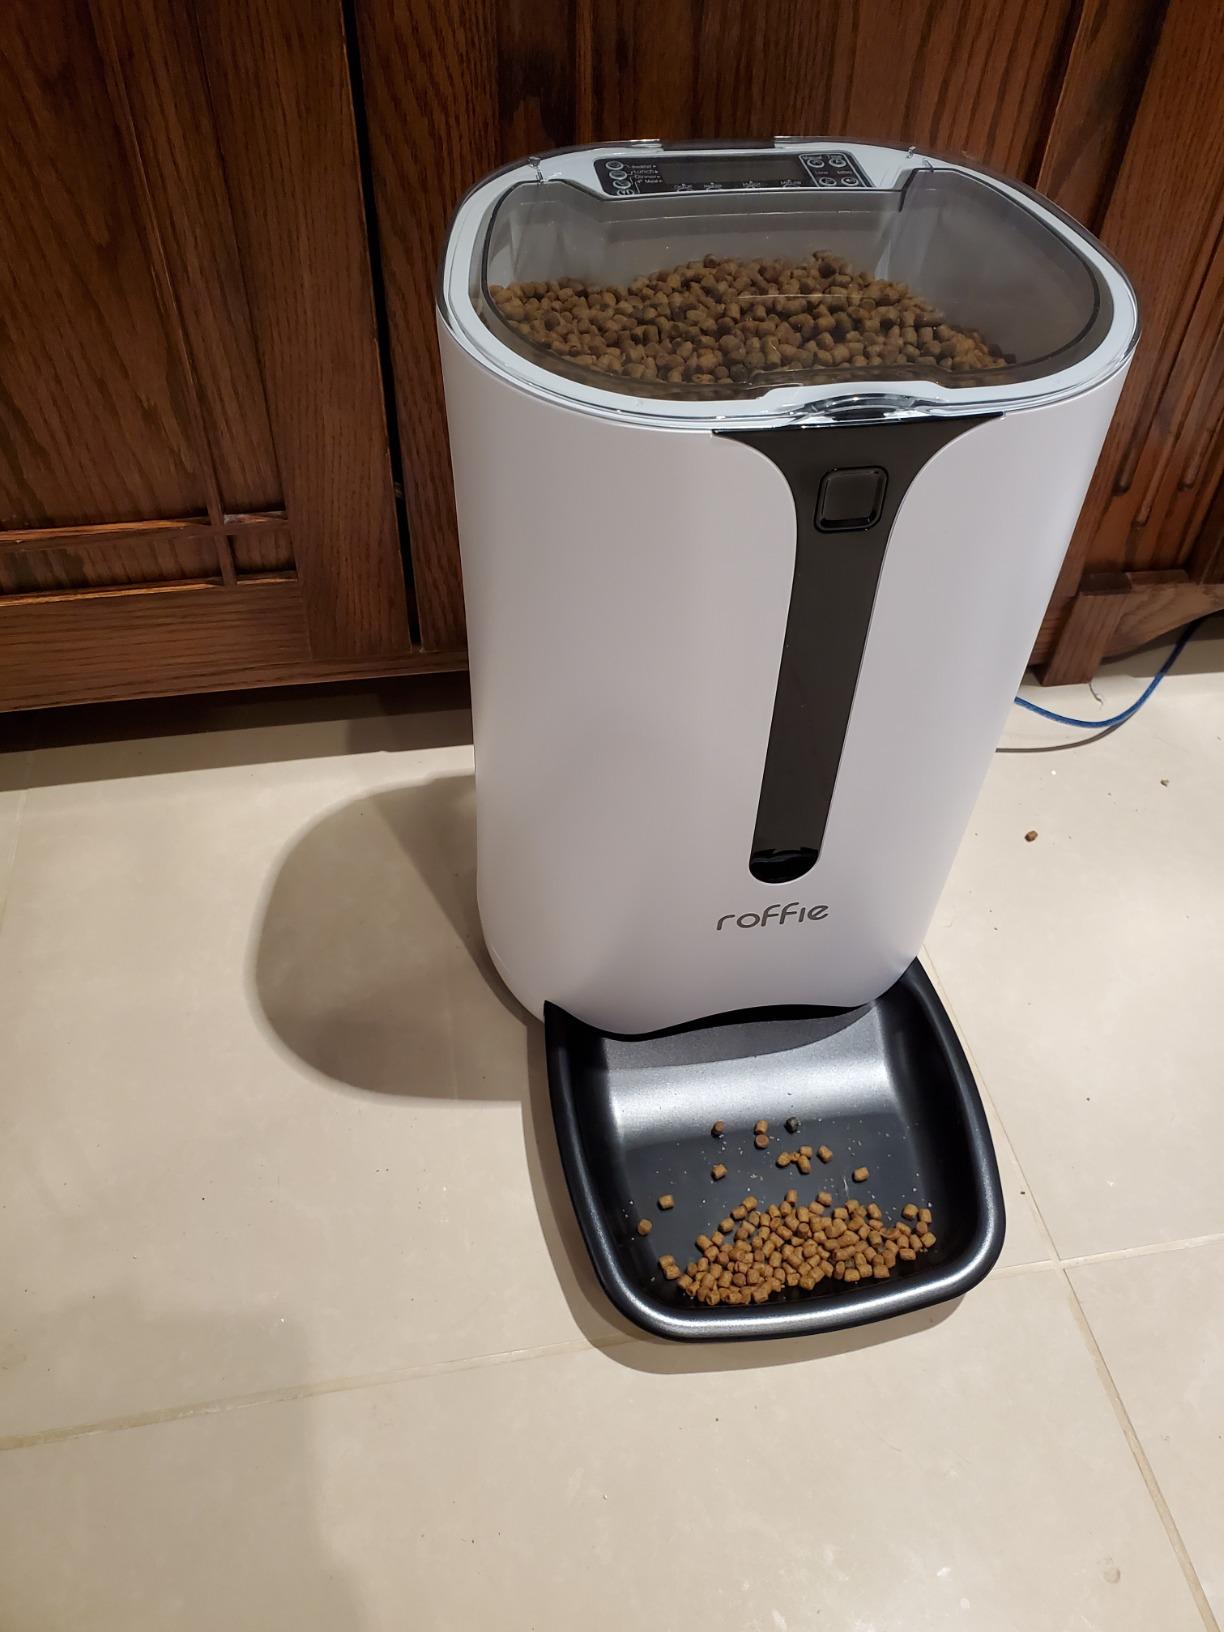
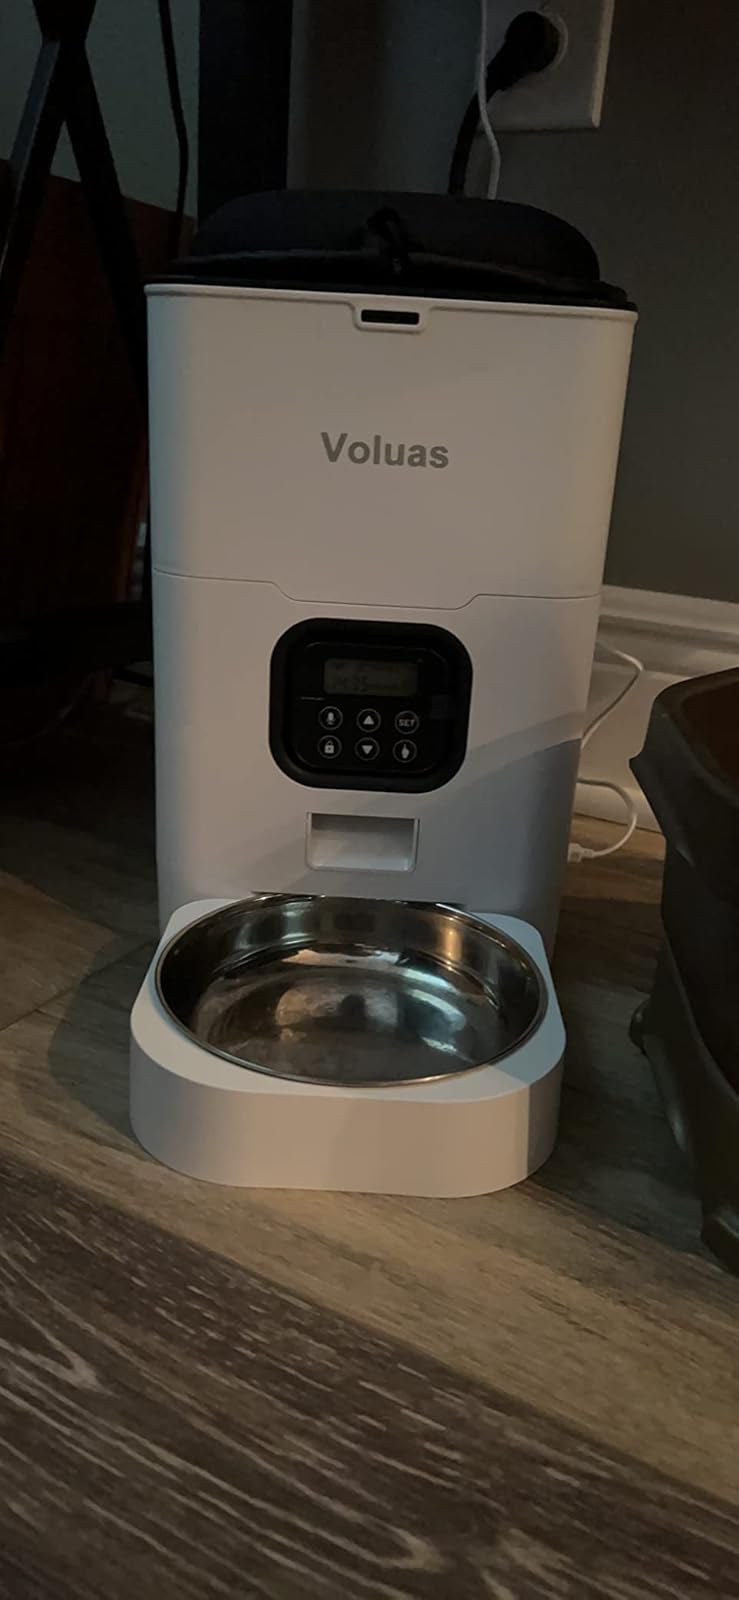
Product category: items_feeder
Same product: no